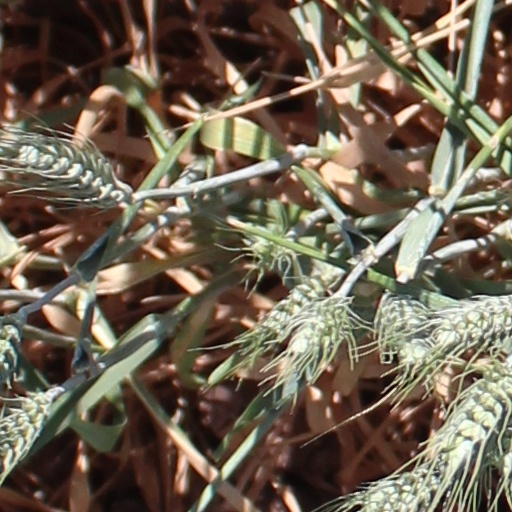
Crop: wheat